SMS Lussin

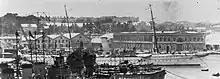
"Lussin" on 25 January 1917 in Pola

In 1896, the ship received new boilers. She returned to her previous duty as a training ship for engine and boiler room crews the following year, which lasted through most of 1898. On 1 October 1898, she became a mother ship for torpedo boats, which lasted until 30 March 1899. The year 1900 was spent in reserve, and she was reactivated on 23 February 1901 for training duties, which lasted until 10 May. Another stint in the reserve lasted until 1 January 1903, when she was reactivated for service as a station ship in Teodo. She served in this capacity until 27 November 1909; three days later, she was decommissioned. On 30 December, the "Marinesektion" instructed the "Marinetechnisches Komitee" (MTK – Naval Technical Committee) to examine how "Lussin" should be modified so it could be rebuilt to replace the old paddle steamer "Fantasie" as an admiralty yacht. The MTK determined that the ship should receive new diesel engines, and on 5 April 1910, work began on dismantling her old propulsion system. Her old coal-burning steam engines were replaced with a pair of MAN diesel engines rated at , which produced a speed of . The reconstruction work ended in 1913 and she was recommissioned in her new role.